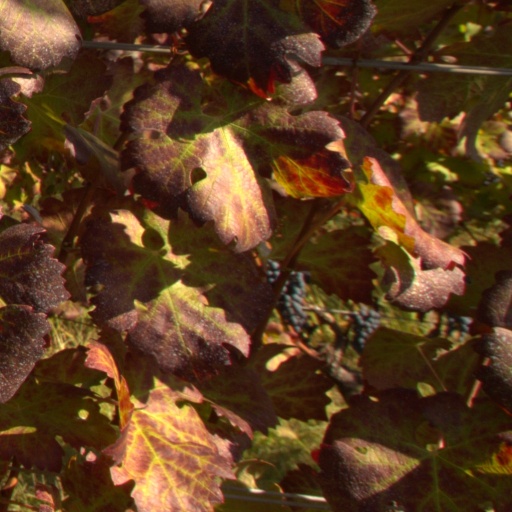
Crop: grape